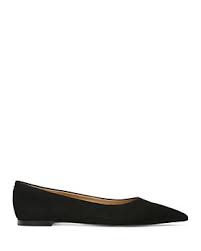
Label: Ballet Flat